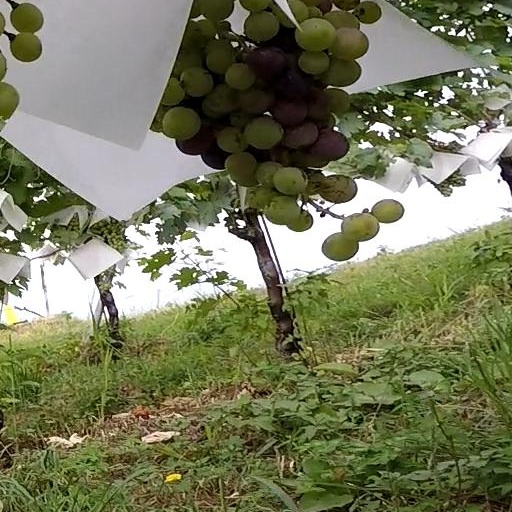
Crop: grape